Pol Pot

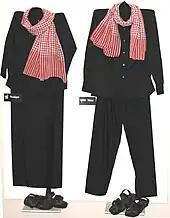
Uniforms worn by the Khmer Rouge during their period of control

In March 1970, while Sâr was in Beijing, Cambodian parliamentarians led by Lon Nol deposed Sihanouk when he was out of the country. Sihanouk also flew to Beijing, where the Chinese and North Vietnamese Communist Parties urged him to form an alliance with the Khmer Rouge to overthrow Lon Nol's right-wing government. Sihanouk agreed. On Zhou Enlai's advice, Sâr also agreed, although his dominant role in the CPK was concealed from Sihanouk. Sihanouk then formed his own government-in-exile in Beijing and launched the National United Front of Kampuchea to rally Lon Nol's opponents. Sihanouk's support for the Khmer Rouge helped greatly in recruitment, with Khmer Rouge undergoing a massive expansion in size. Many of the new recruits for the Khmer Rouge were apolitical peasants who fought in support of the King, not for communism, of which they had little understanding.